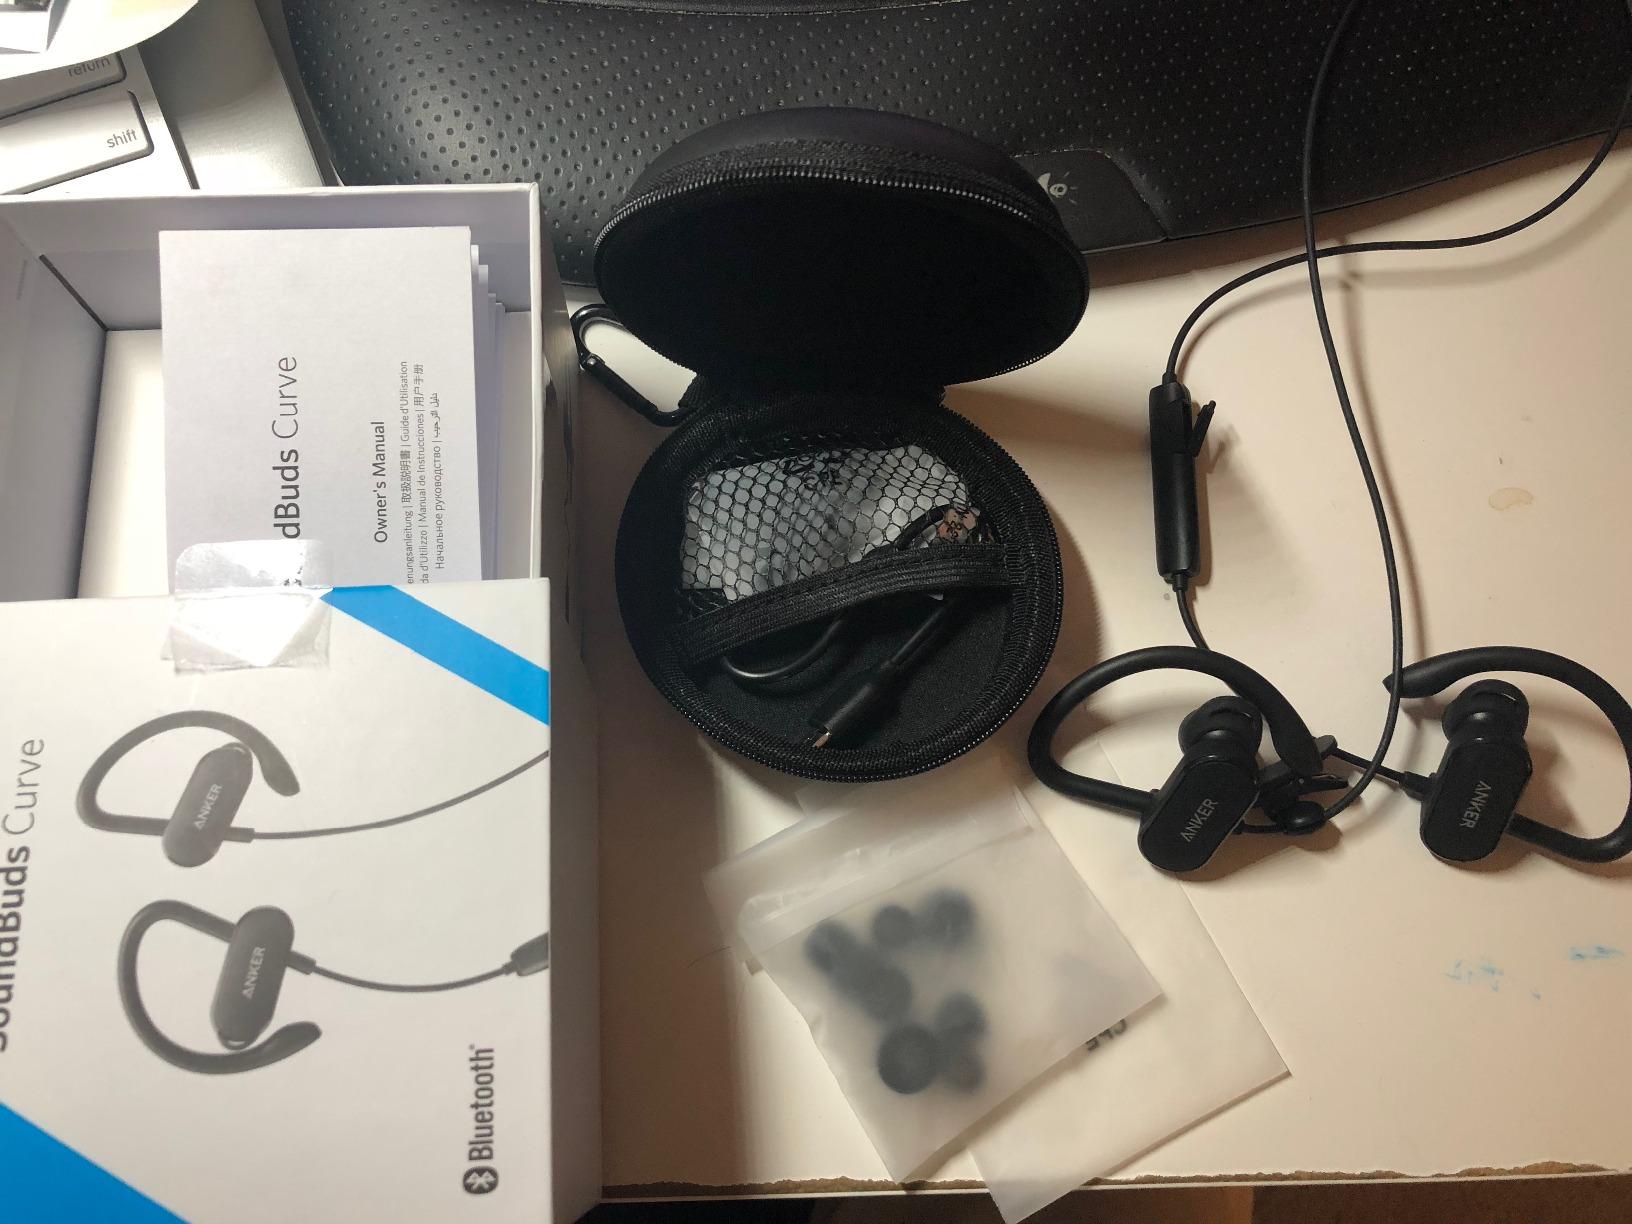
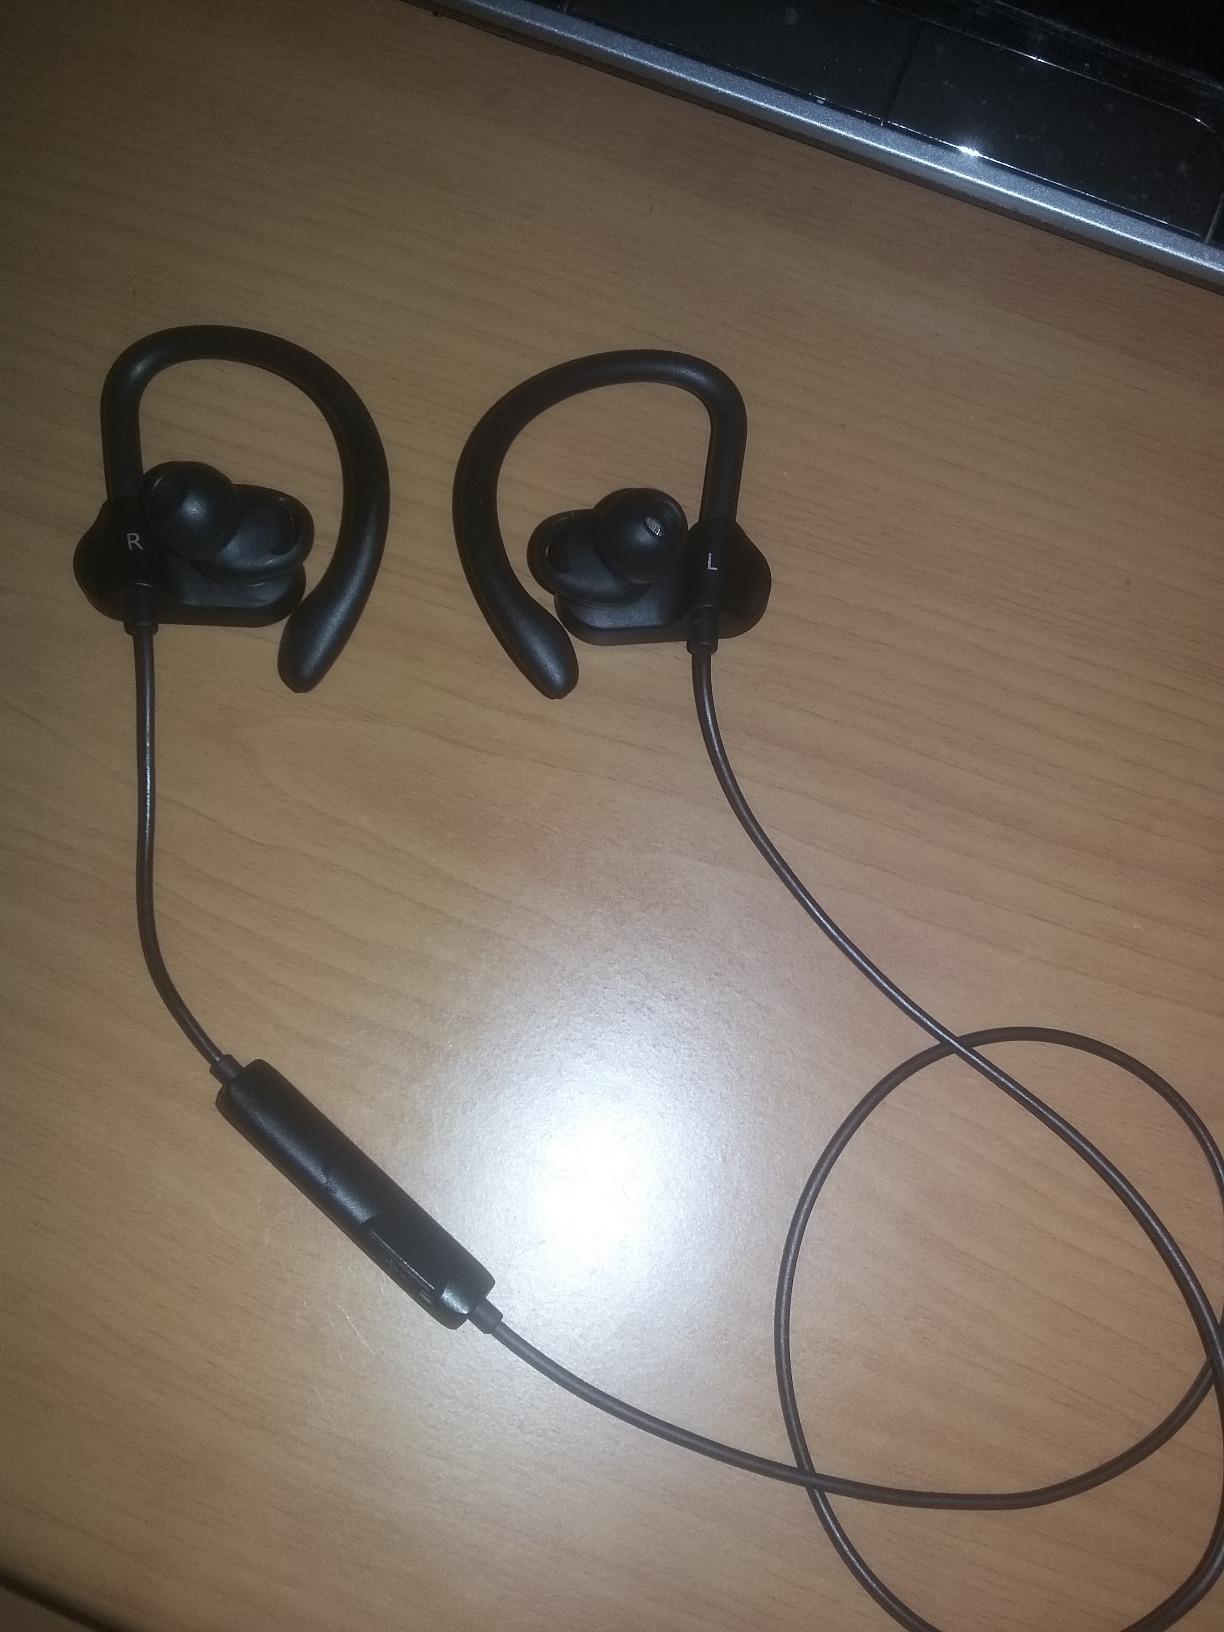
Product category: headphones
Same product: yes